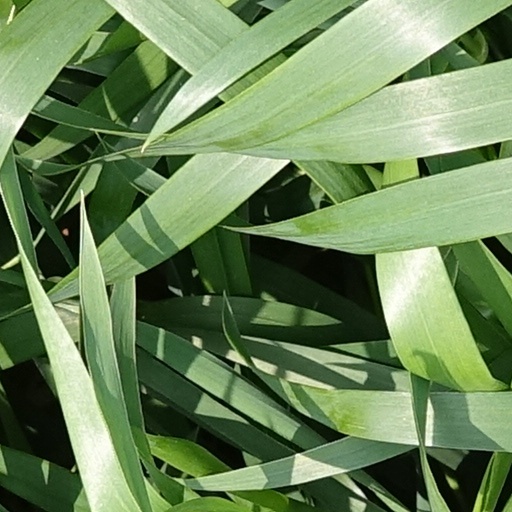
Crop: wheat